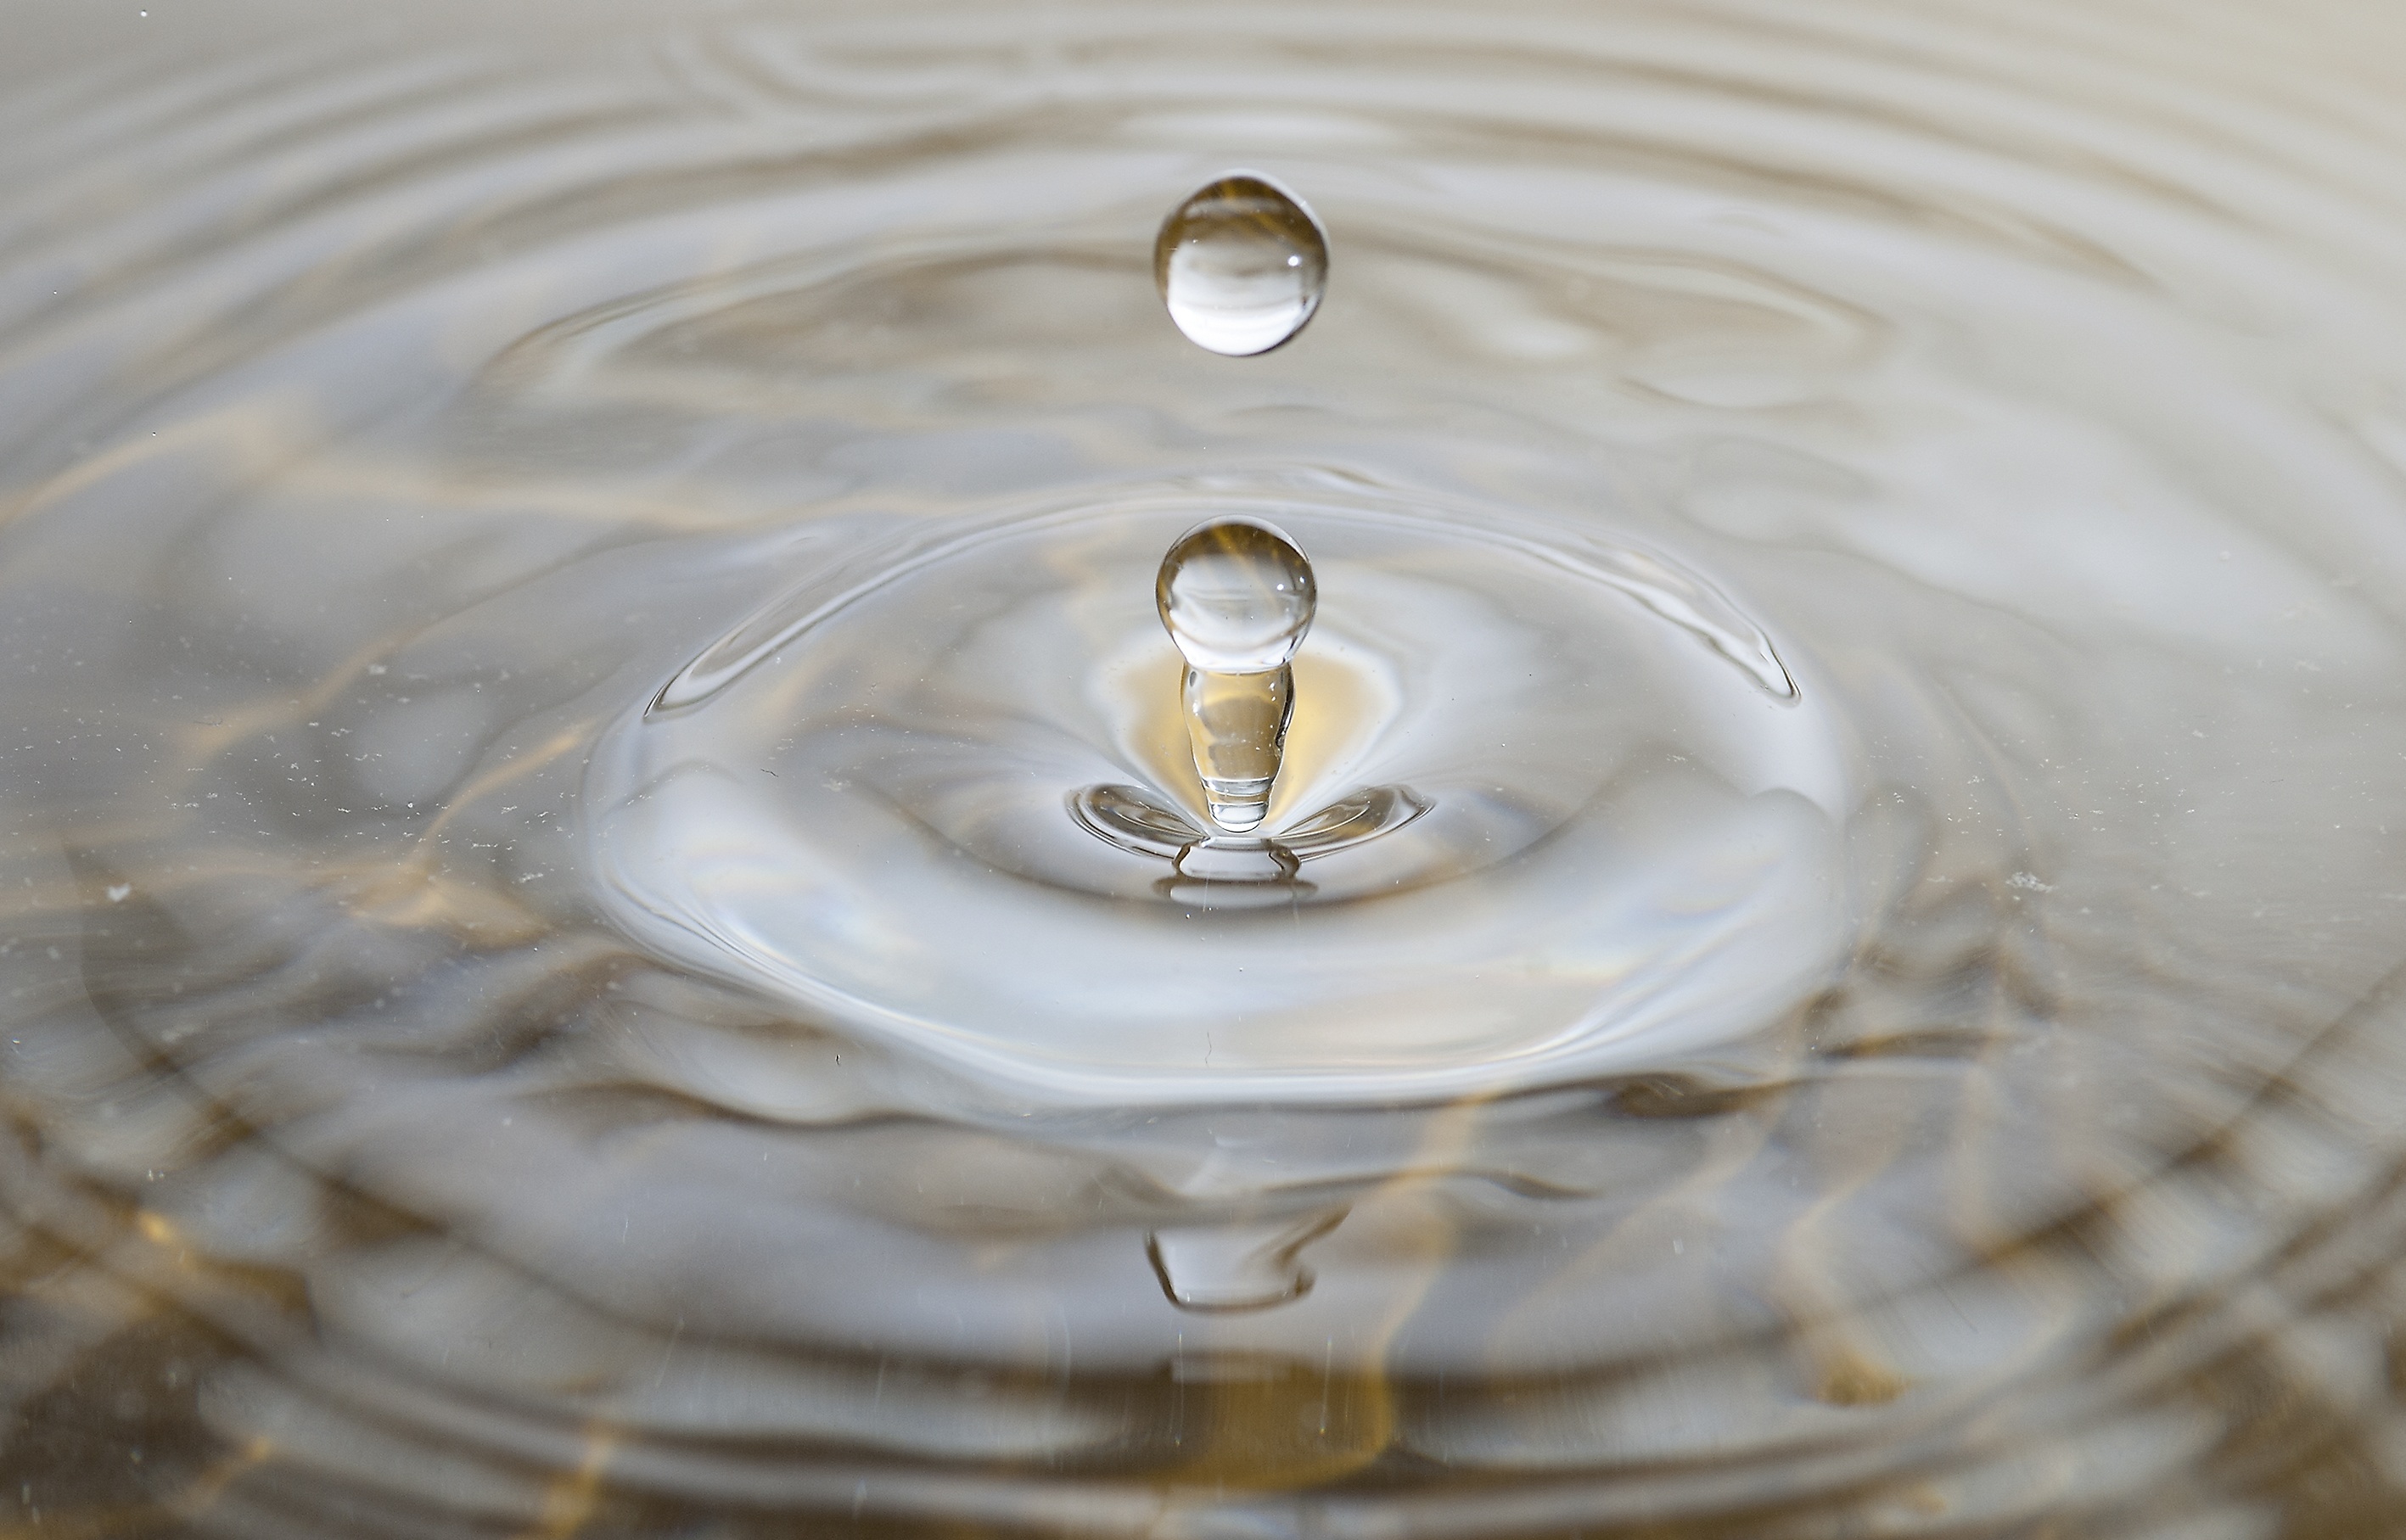
water, drop, flower, petal, glass, macro, close up, sketch, drops, macro photography